Republican Guard (Albania)

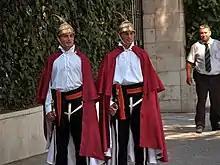
Members of the Republican Guard in traditional uniforms in September 2005.

On 9 September 1992, the Albanian Parliament adopted the law "On the Republican Guard", which stipulated that the guard, which at the time was named the Specialized Military Unit, would be the official military guard of honour for the state. In 1993, based on the June 1928 decree of the Guard's creation, the Republican Guard was recreated in its original form. In appreciation for the unit's participation in the Albanian unrest of 1997, the Republican Guard was decorated with the Golden Medal of the Eagle (“Medalja e Artë e Shqiponjës”) on its diamond jubilee in 1998. In January 2011, six members of the guard were arrested over the deaths of four civilian protesters in an opposition demonstration outside Prime Minister Sali Berisha's office. Three of them were later released by the general prosecutor.